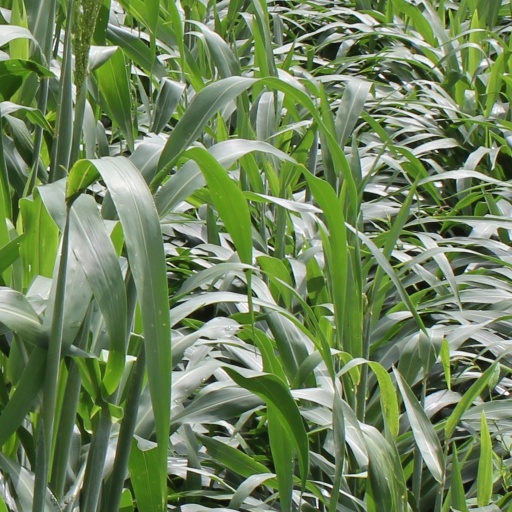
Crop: sorghum